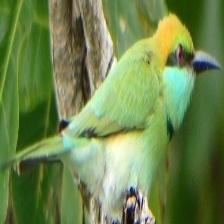
Species: ASIAN GREEN BEE EATER
Scientific name: MEROPS ORIENTALIS
ImageNet parent category: bee_eater